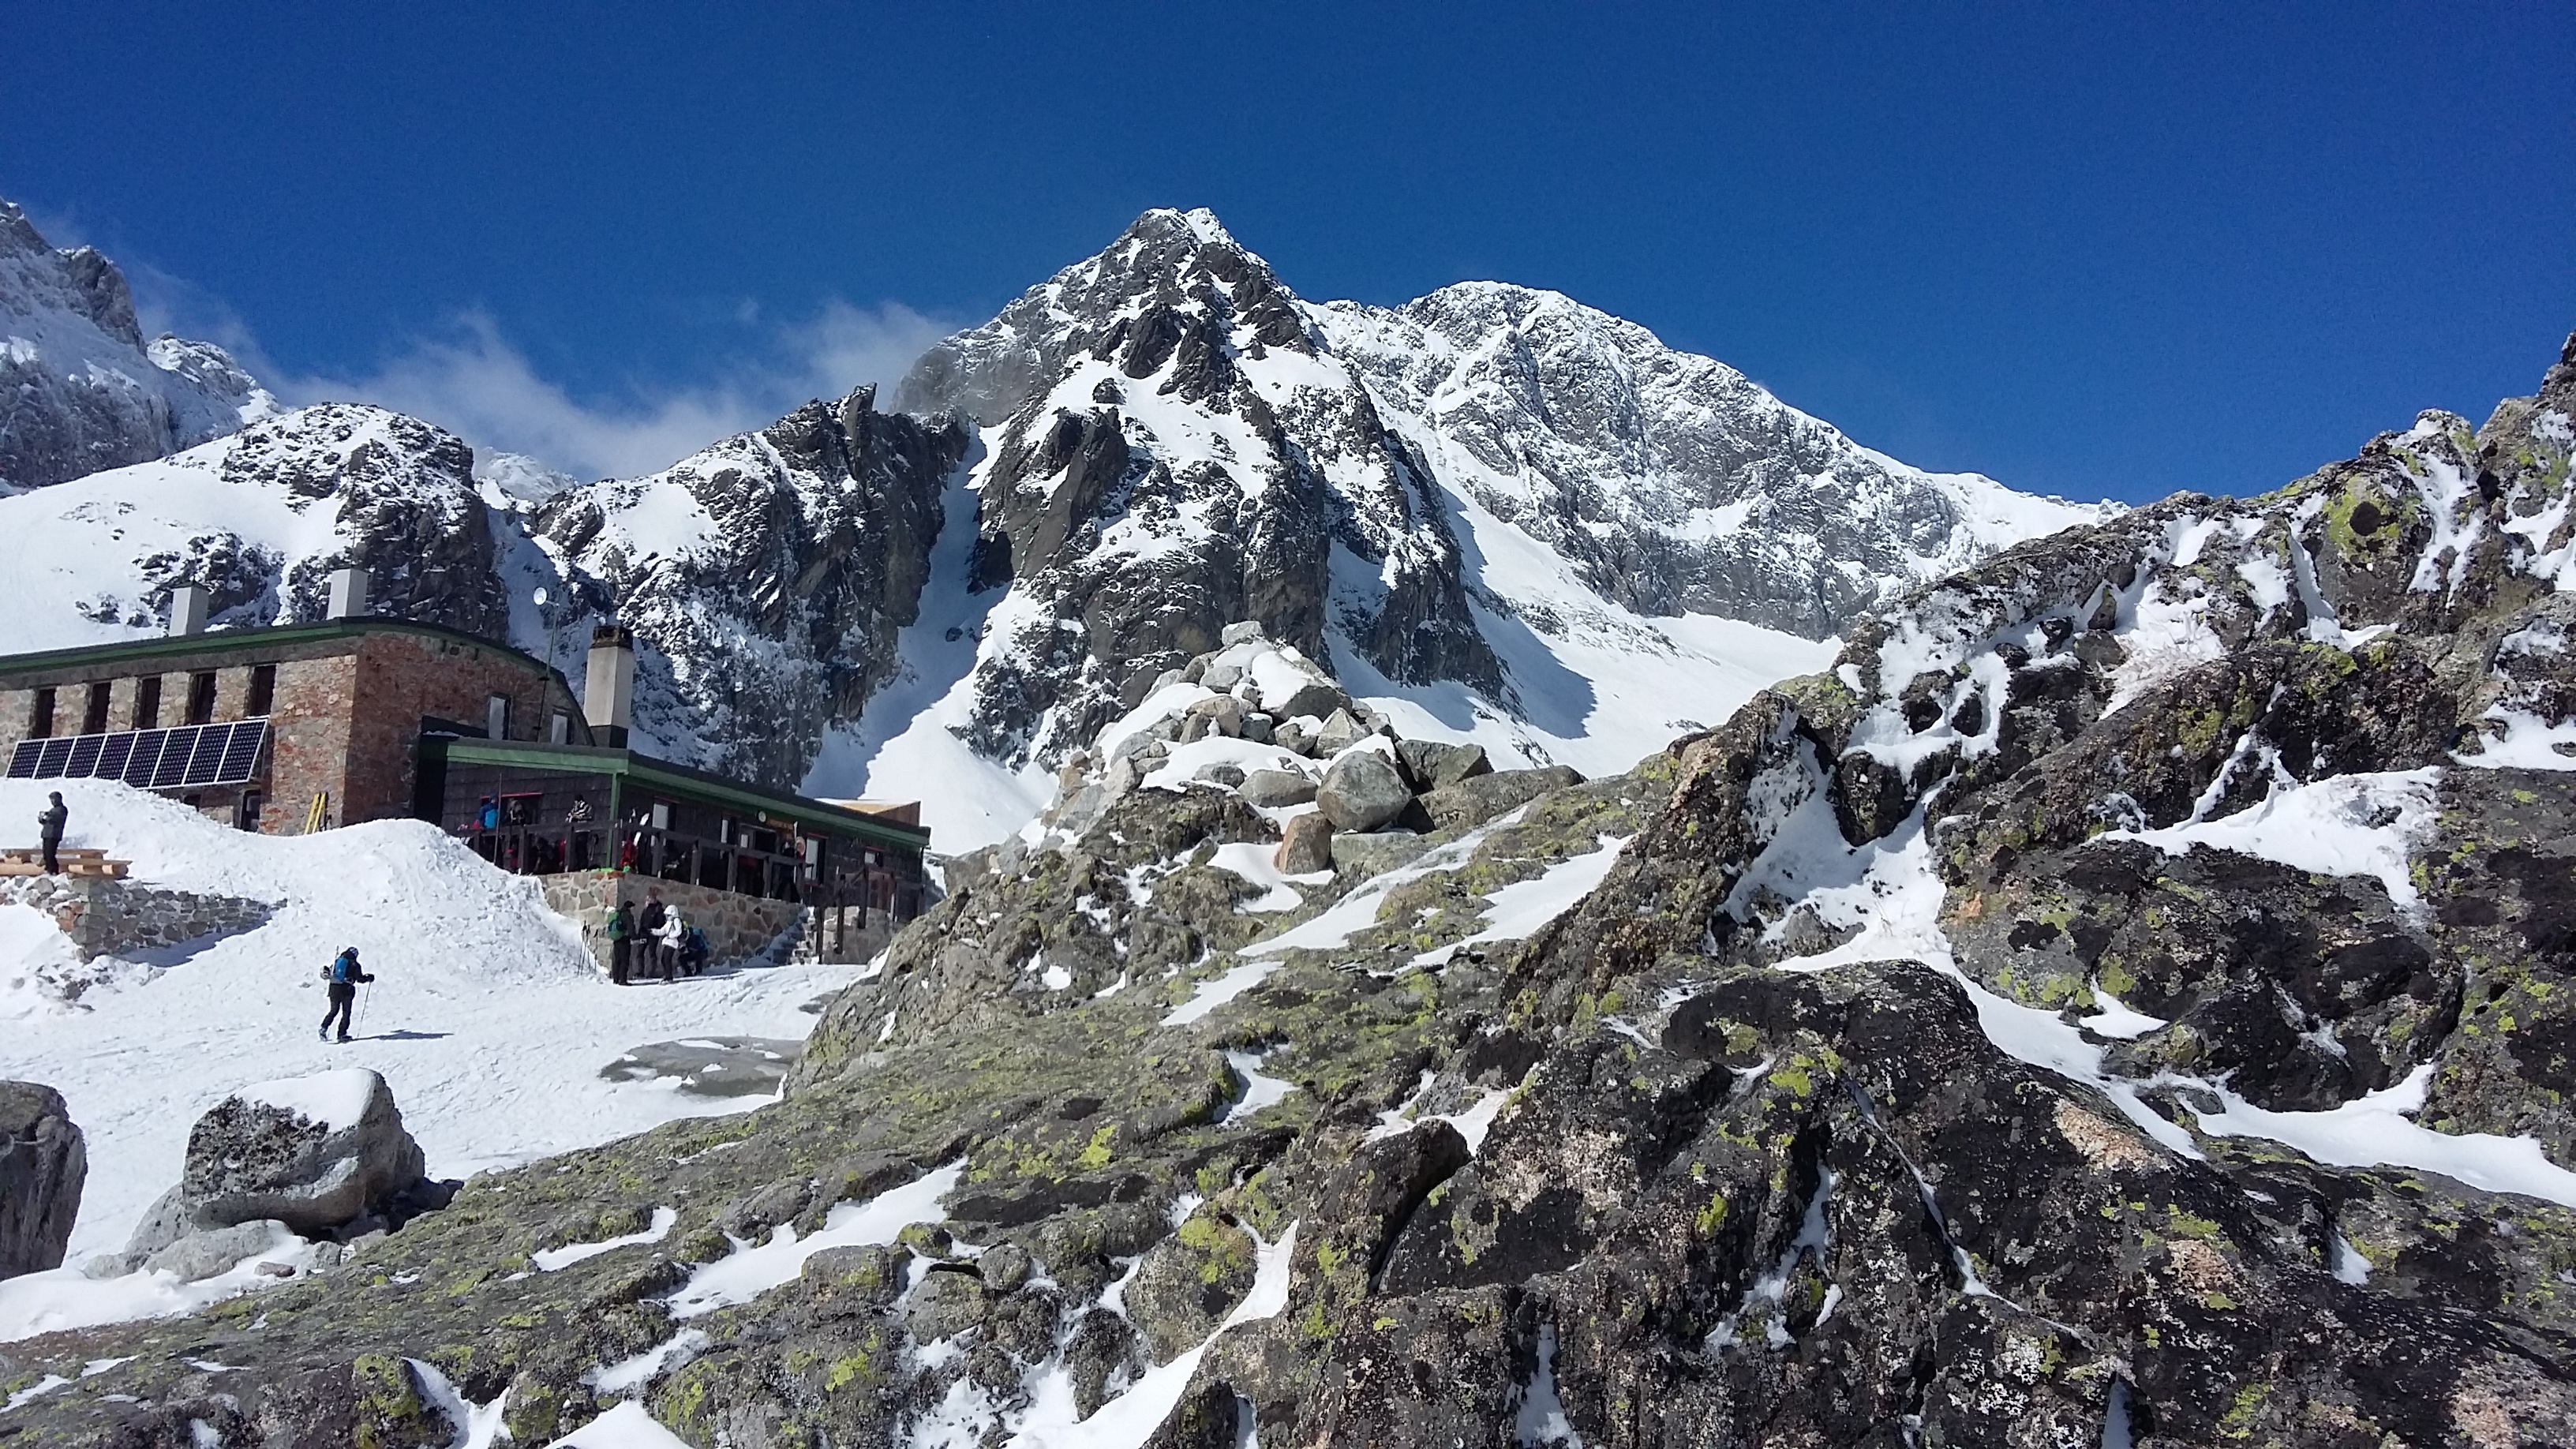
walking, mountain, snow, winter, sun, adventure, mountain range, ridge, summit, mountaineering, massif, alps, backpacking, plateau, fell, cirque, tatry, moraine, landform, mountain pass, geographical feature, mountainous landforms, geological phenomenon